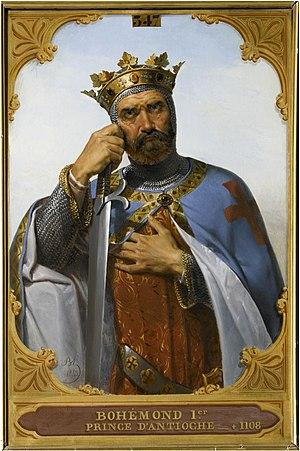
De sa fondation en 1098 à la prise de la ville par les Mamelouks, plusieurs princes se sont succédé à la tête de la principauté d'Antioche, l'un des premiers États latins d'Orient.
Bohémond de Tarente ou de Hauteville ou encore Bohémond Iᵉʳ d'Antioche le Grand, prince de Tarente et prince d'Antioche, est un des meneurs de la première croisade.